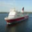
Label: ship